Nick Begich Sr.

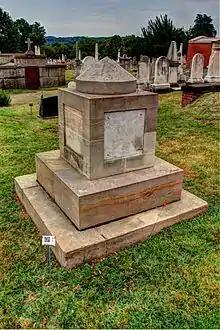
Begich's cenotaph at the Congressional Cemetery

On October 16, 1972, Begich and House Majority Leader Hale Boggs (D-Louisiana), were two of the four men on board a twin-engine Cessna 310 when the airplane disappeared during a flight from Anchorage to Juneau. Also on board were Begich's aide, Russell Brown, and the pilot, Don Jonz. The four were heading to a campaign fundraiser for Begich.